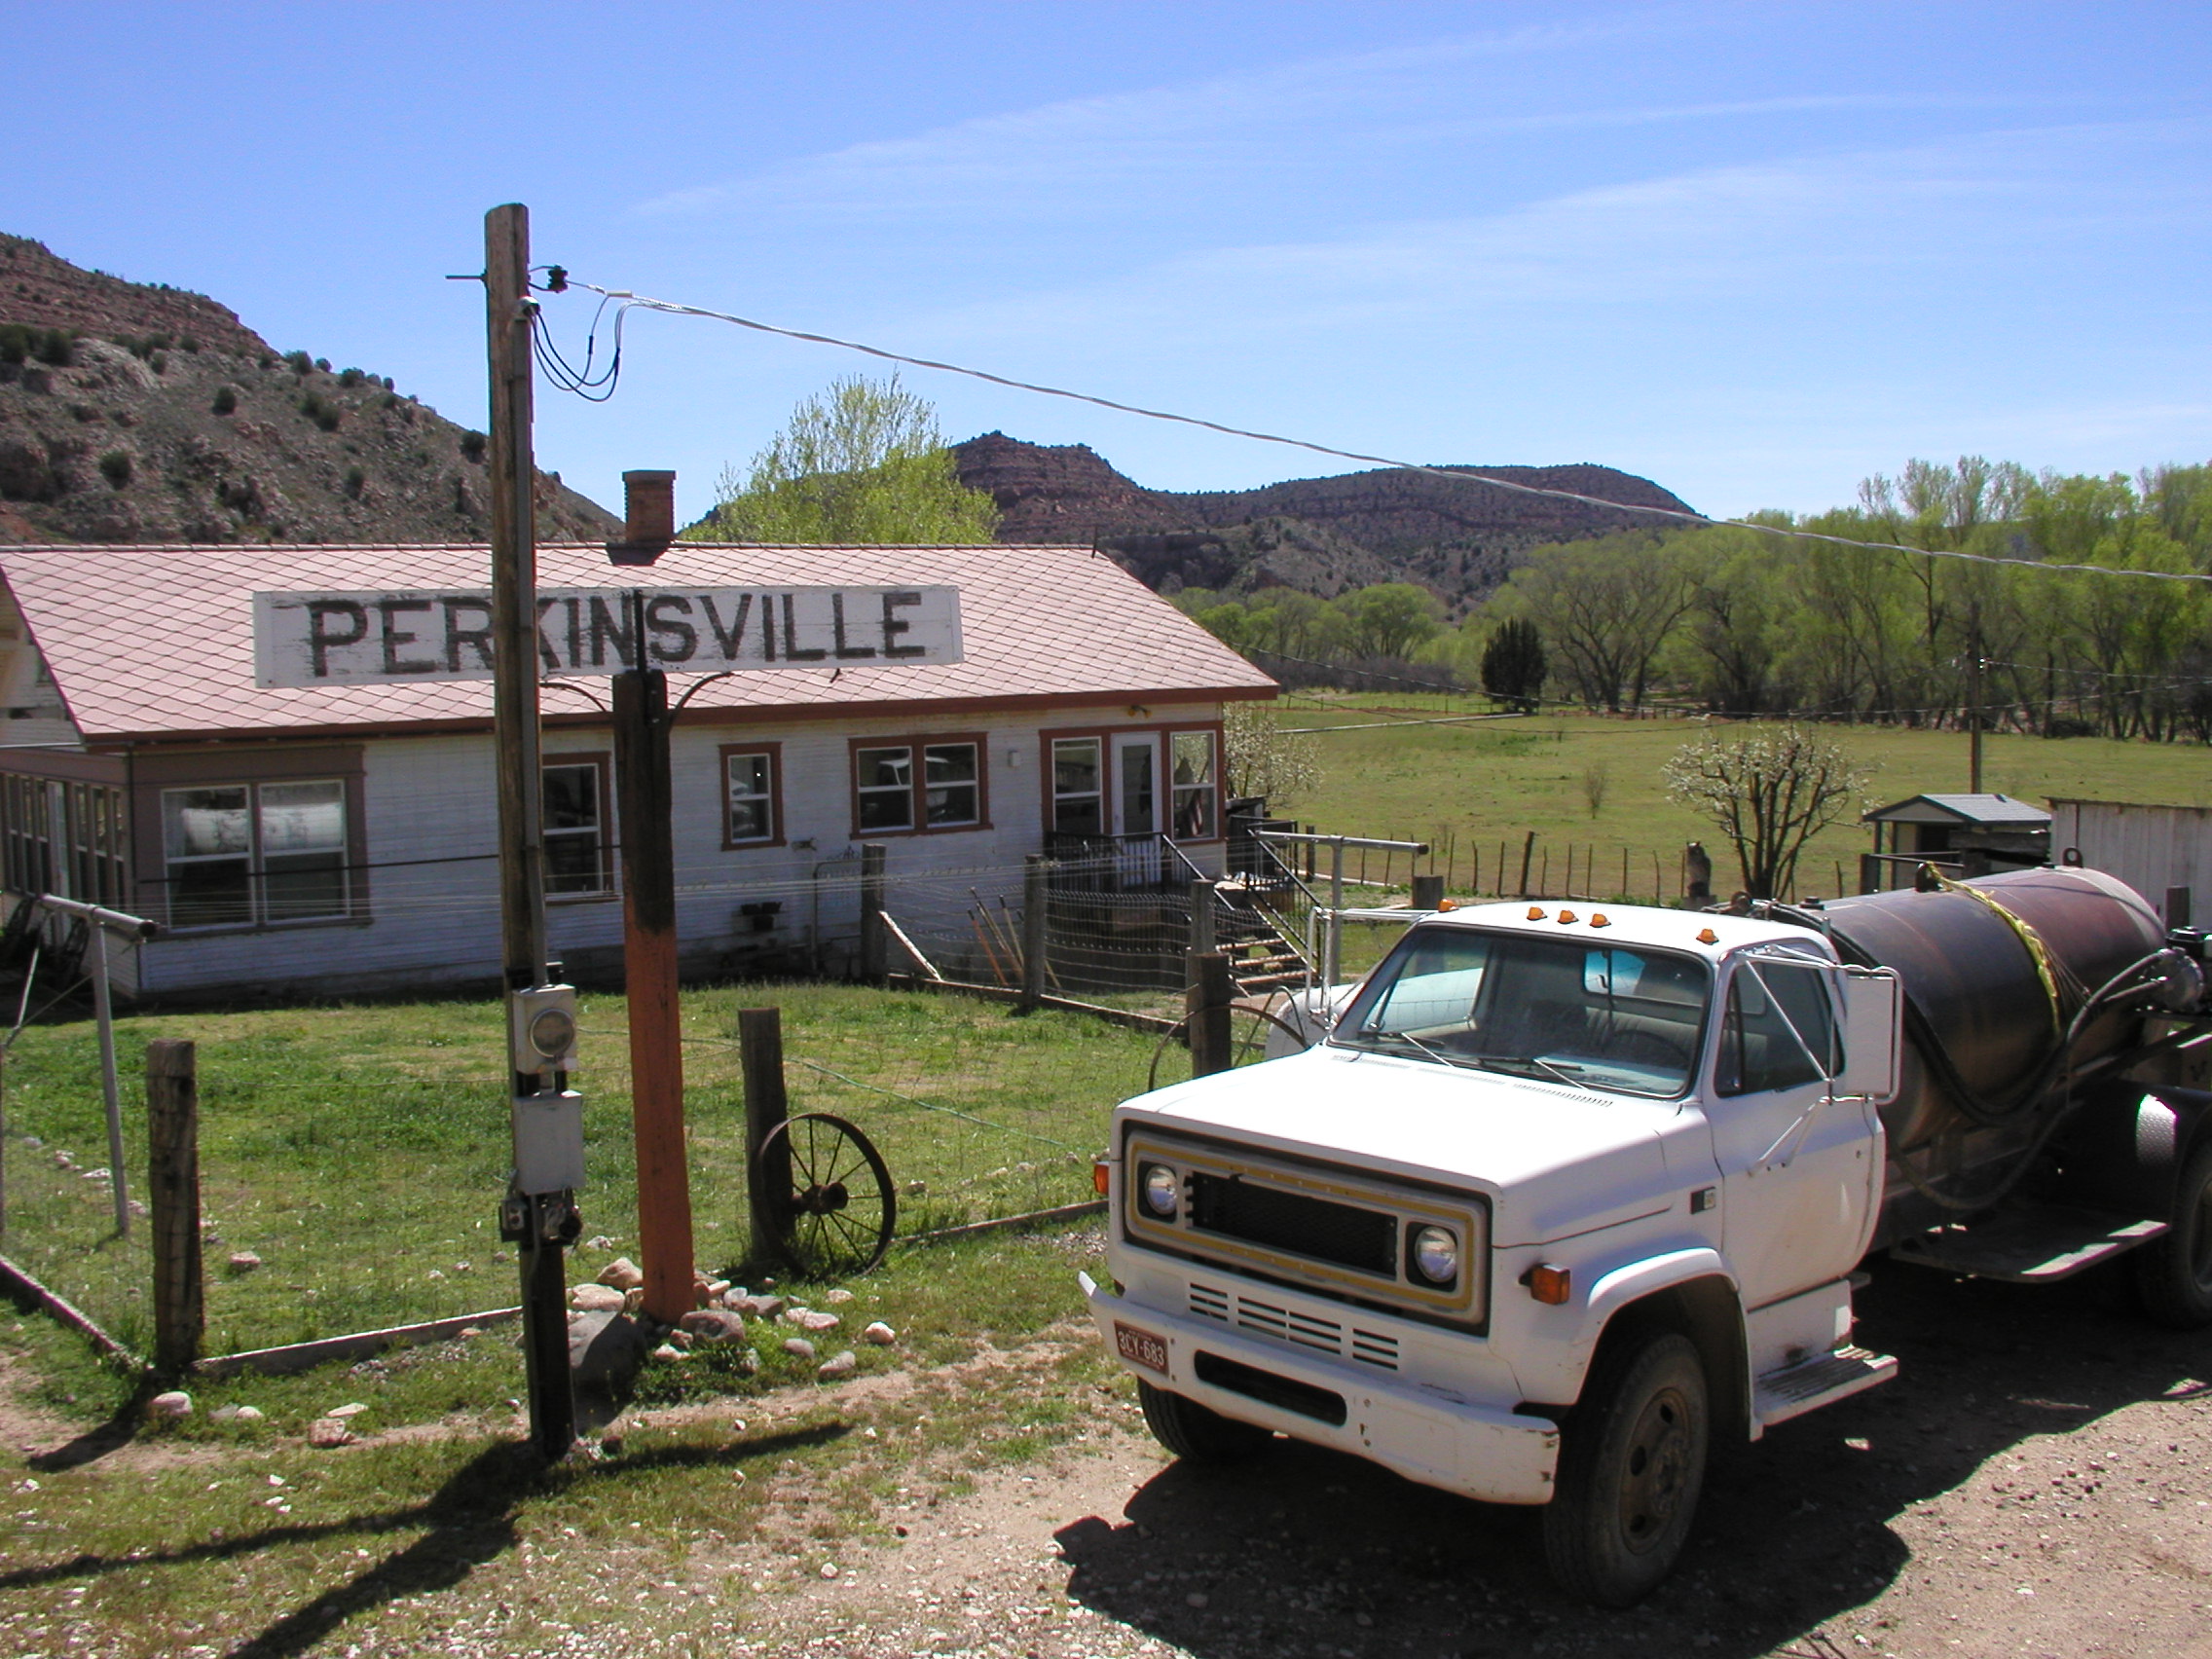
car, vehicle, arizona, sport utility vehicle, automobile make, off roading